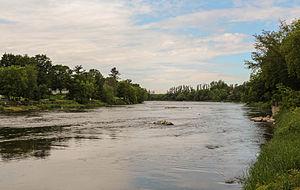
La rivière Etchemin à Saint-Henri, Québec, Canada